Economy of Ohio

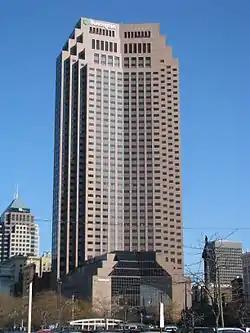
200 Public Square (formally called the British Petroleum Tower) located in Cleveland

Major hospital employers include the Cleveland Clinic Health System with 41,400 employees, Catholic Healthcare Partners in Cincinnati with 28,200, University Hospitals of Cleveland with 21,800, OhioHealth in Columbus with 15,300, ProMedica in Toledo with 14,500, and Premier Health Partners in Dayton with 14,000. Welltower, an S&P 500 company headquartered in Toledo, is a major healthcare real estate firm.